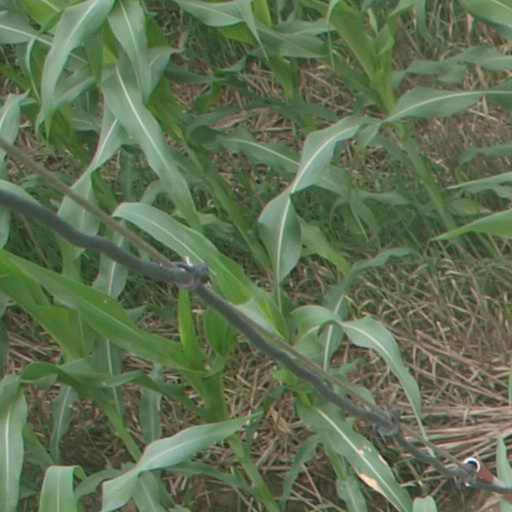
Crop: maize; corn